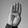
ASL letter: B